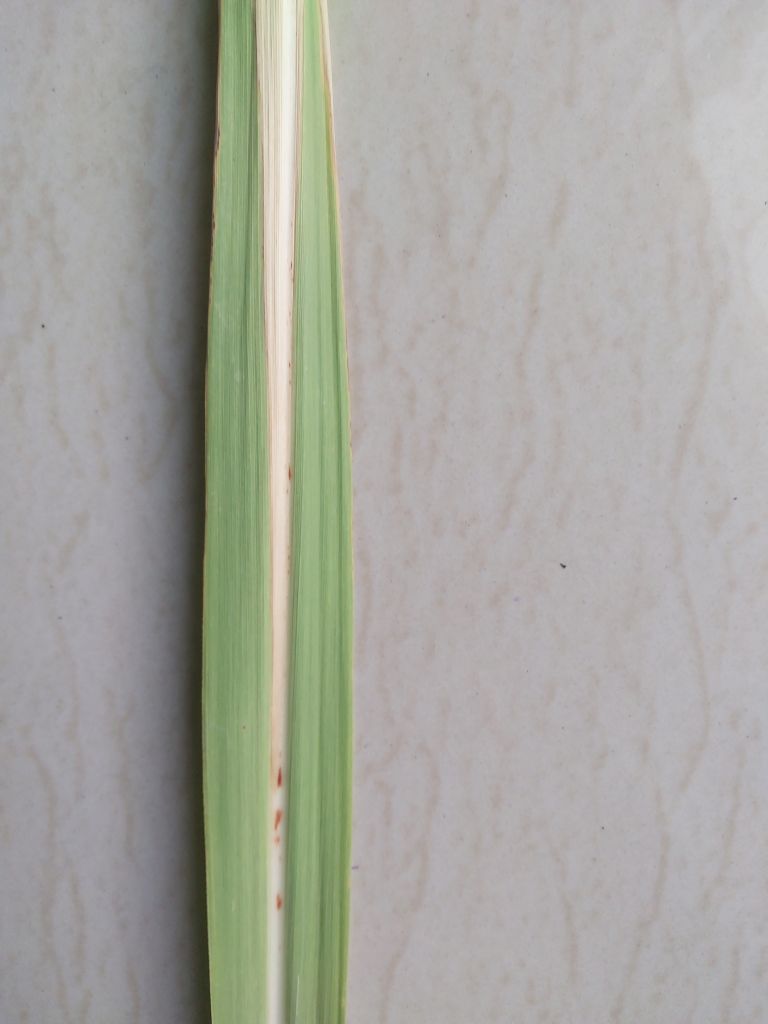
Label: Brown Spot